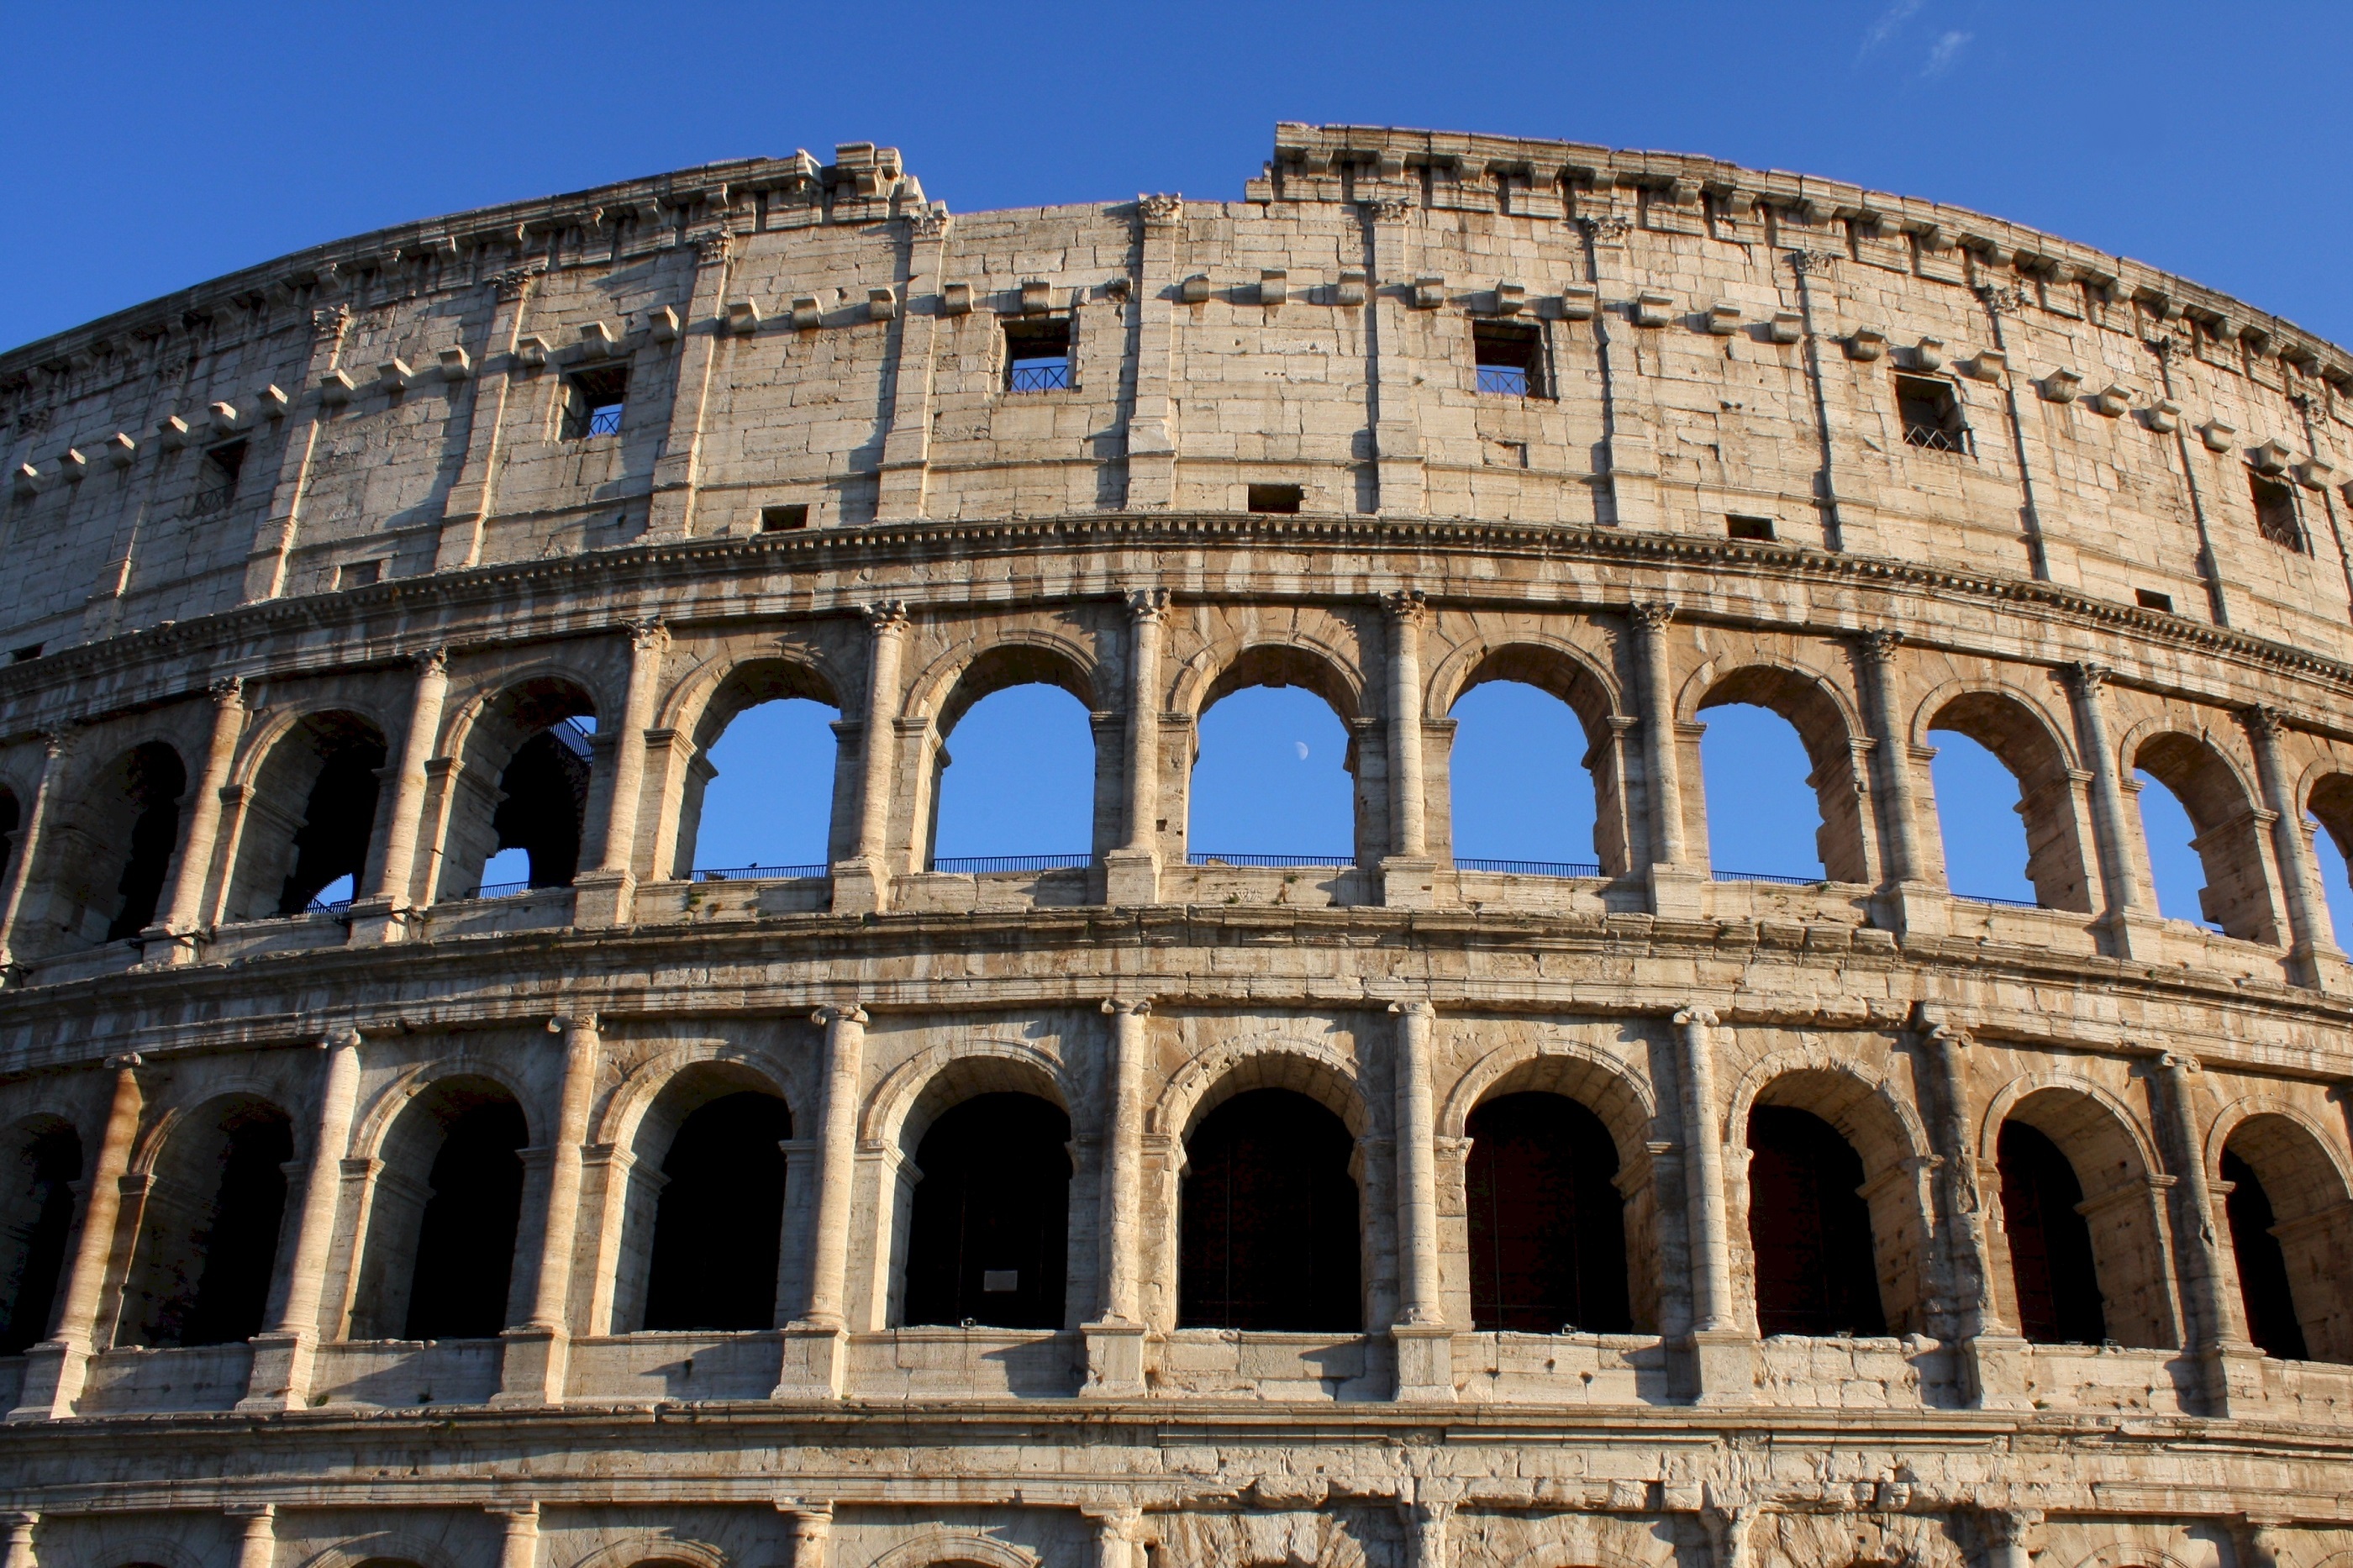
architecture, structure, palace, monument, tourist, europe, arch, evening, twilight, opera house, ancient, landmark, italy, facade, historic, ruin, tourism, moon, stadium, colosseum, baptistery, arena, rome, amphitheatre, arches, roman, history, famous, bullring, historical, basilica, dome, amphitheater, gladiator, ancient rome, coliseum, roman temple, ancient history, flavian amphitheatre, human settlement, sport venue, ancient roman architecture